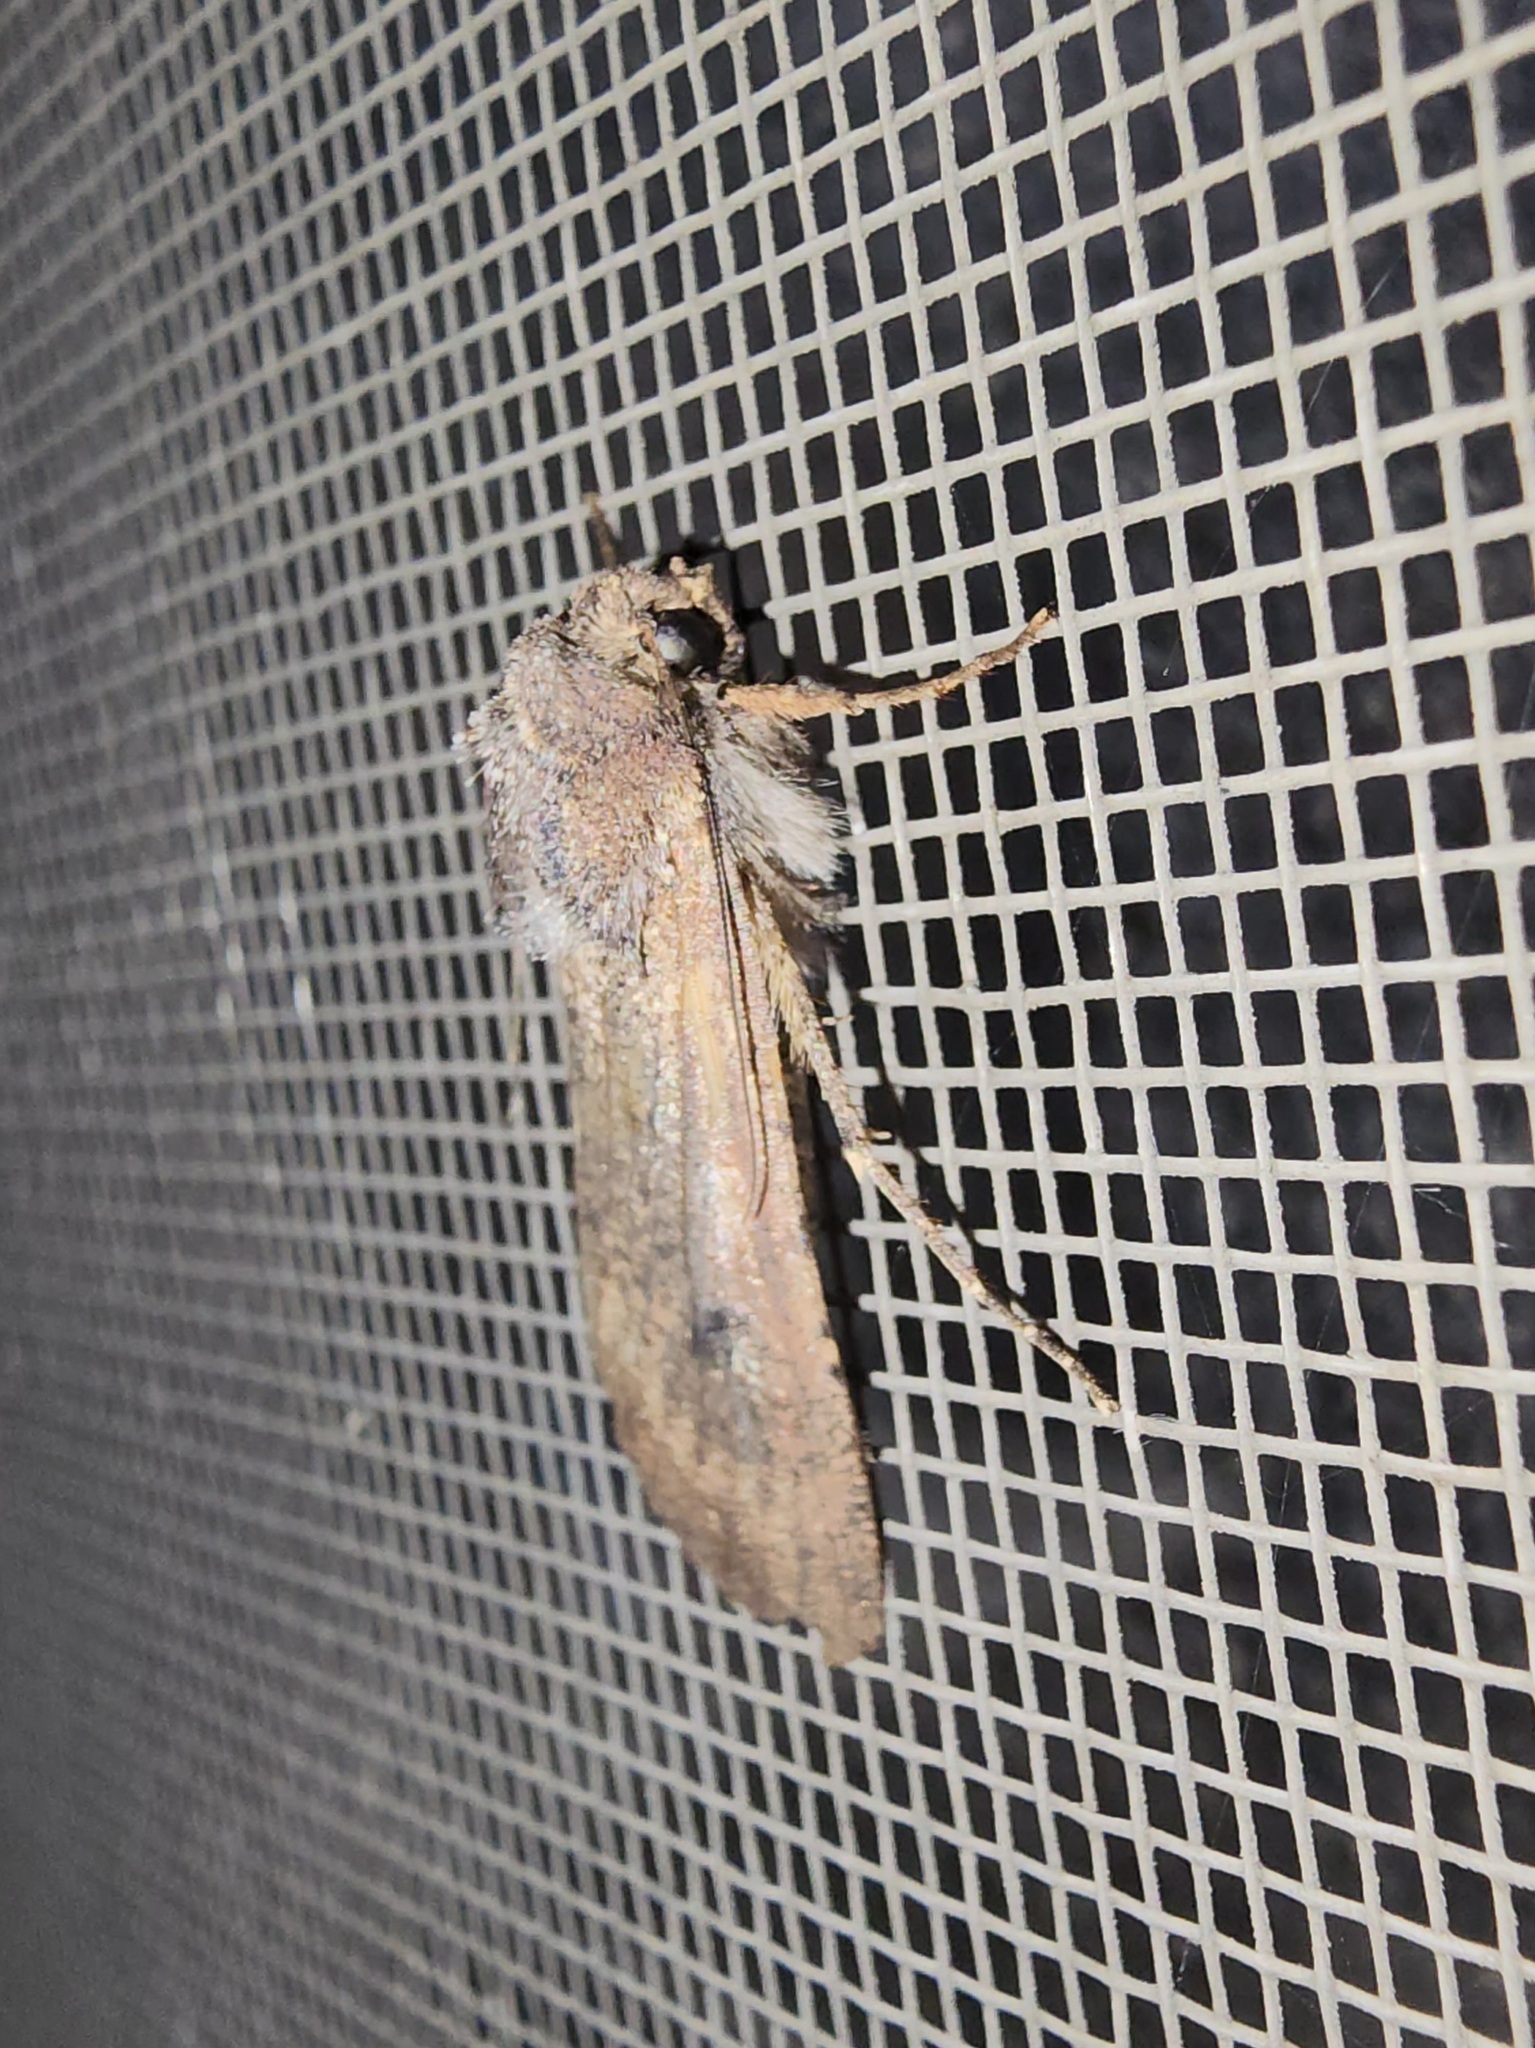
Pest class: cutworms